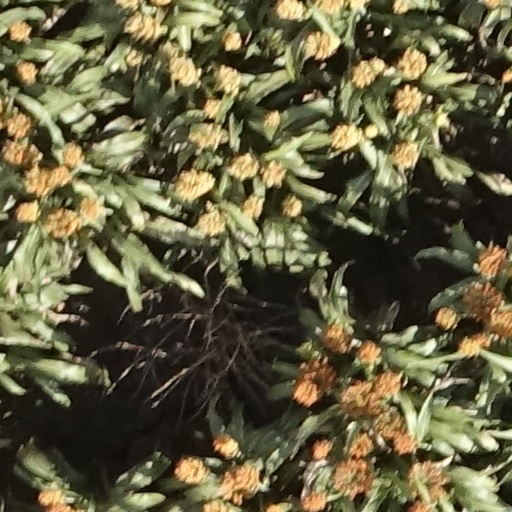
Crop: sorghum